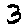
Label: 3